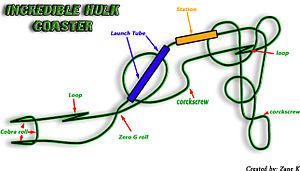
"The Incredible Hulk est un parcours de montagnes russes lancées du parc Universal's Islands of Adventure. L'attraction prend pour thème le super-héros Hulk. Le train est catapulté dans ""les rues de New-York"" où s'ensuit de nombreuses inversions. C'étaient les seules montagnes russes lancées construites par Bolliger & Mabillard jusqu'à l'ouverture de Thunderbird à Holiday World en 2015. À son ouverture, l'attraction avait le cobra roll le plus haut du monde, d'une hauteur de 34 mètres.